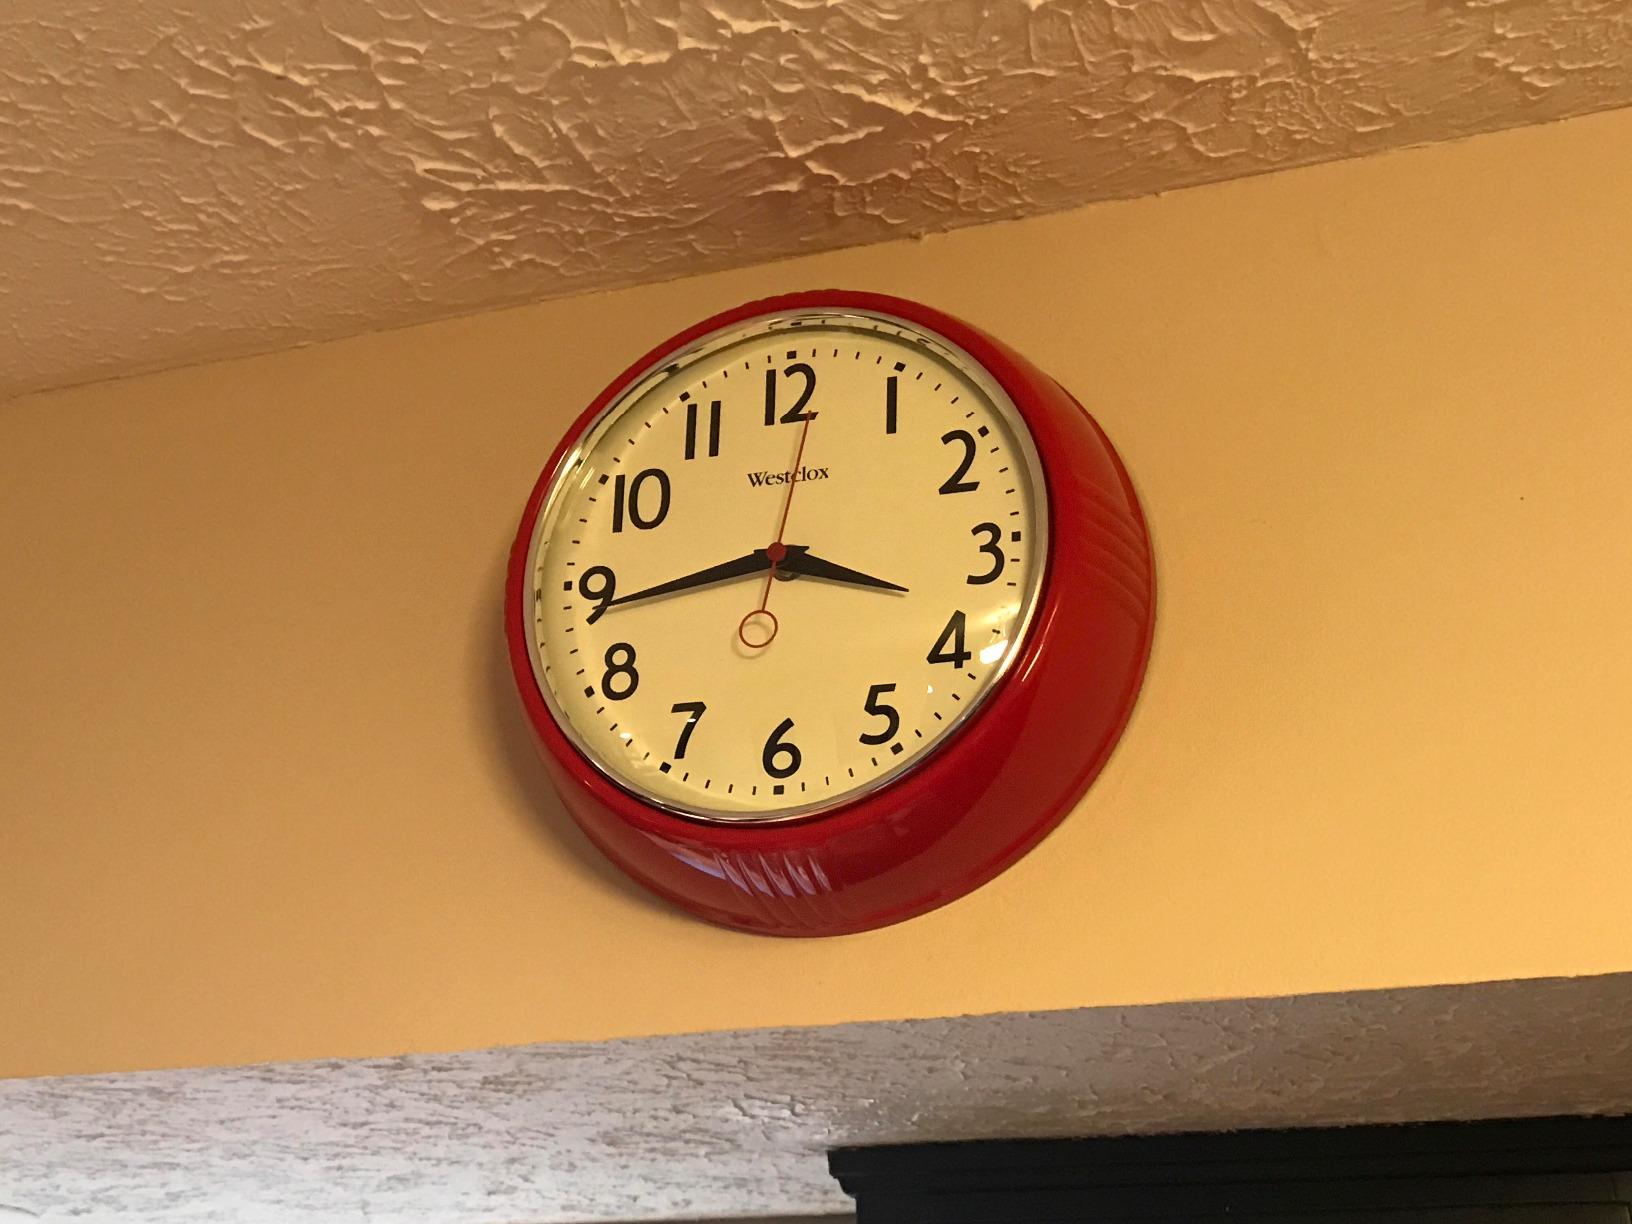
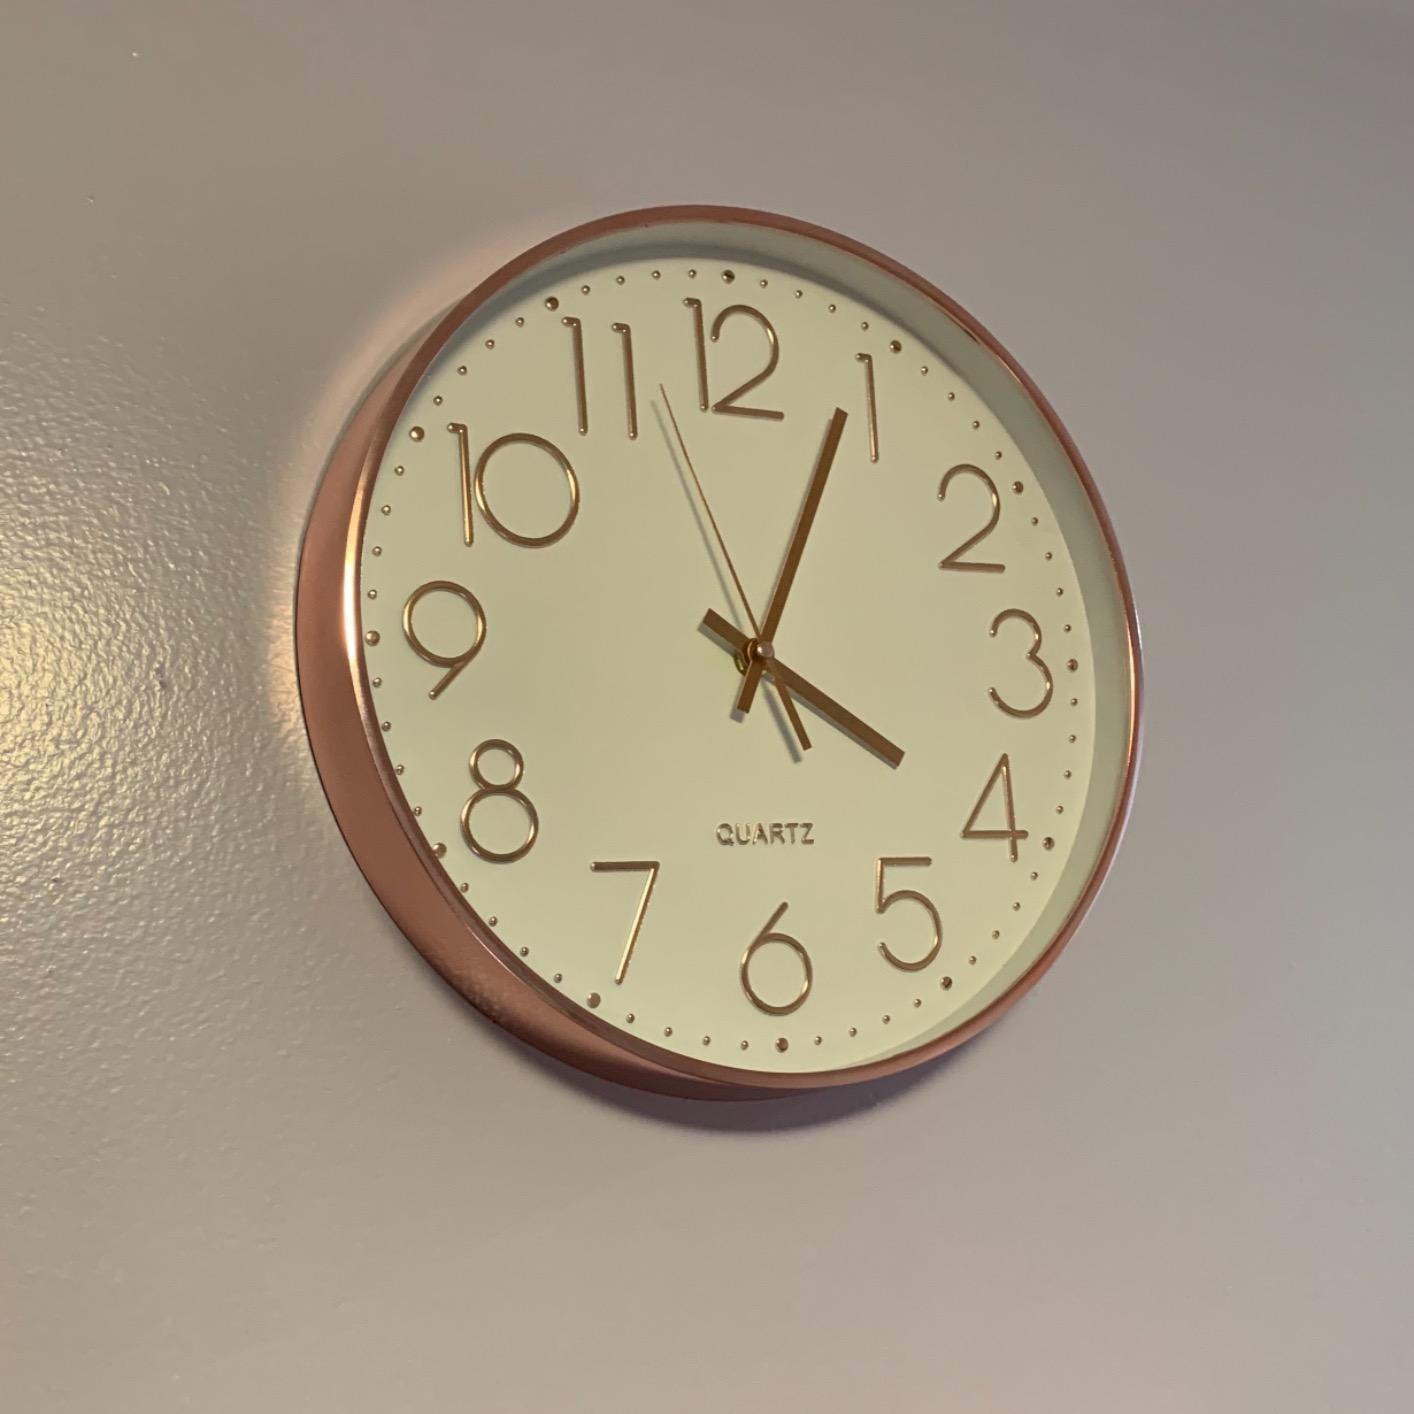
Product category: clock
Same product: no